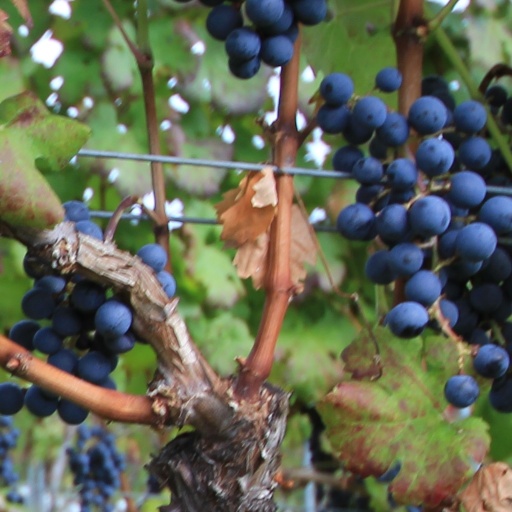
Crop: grape